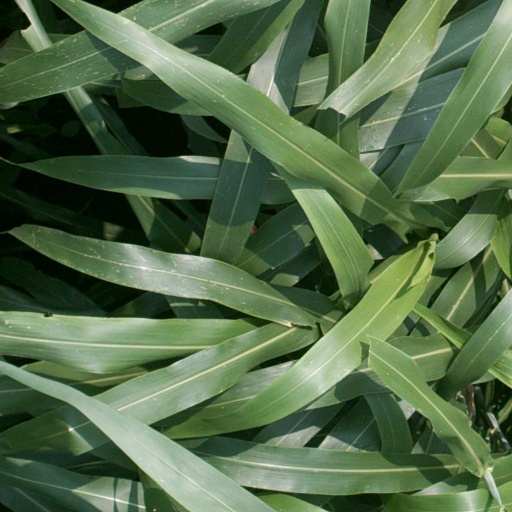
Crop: sorghum